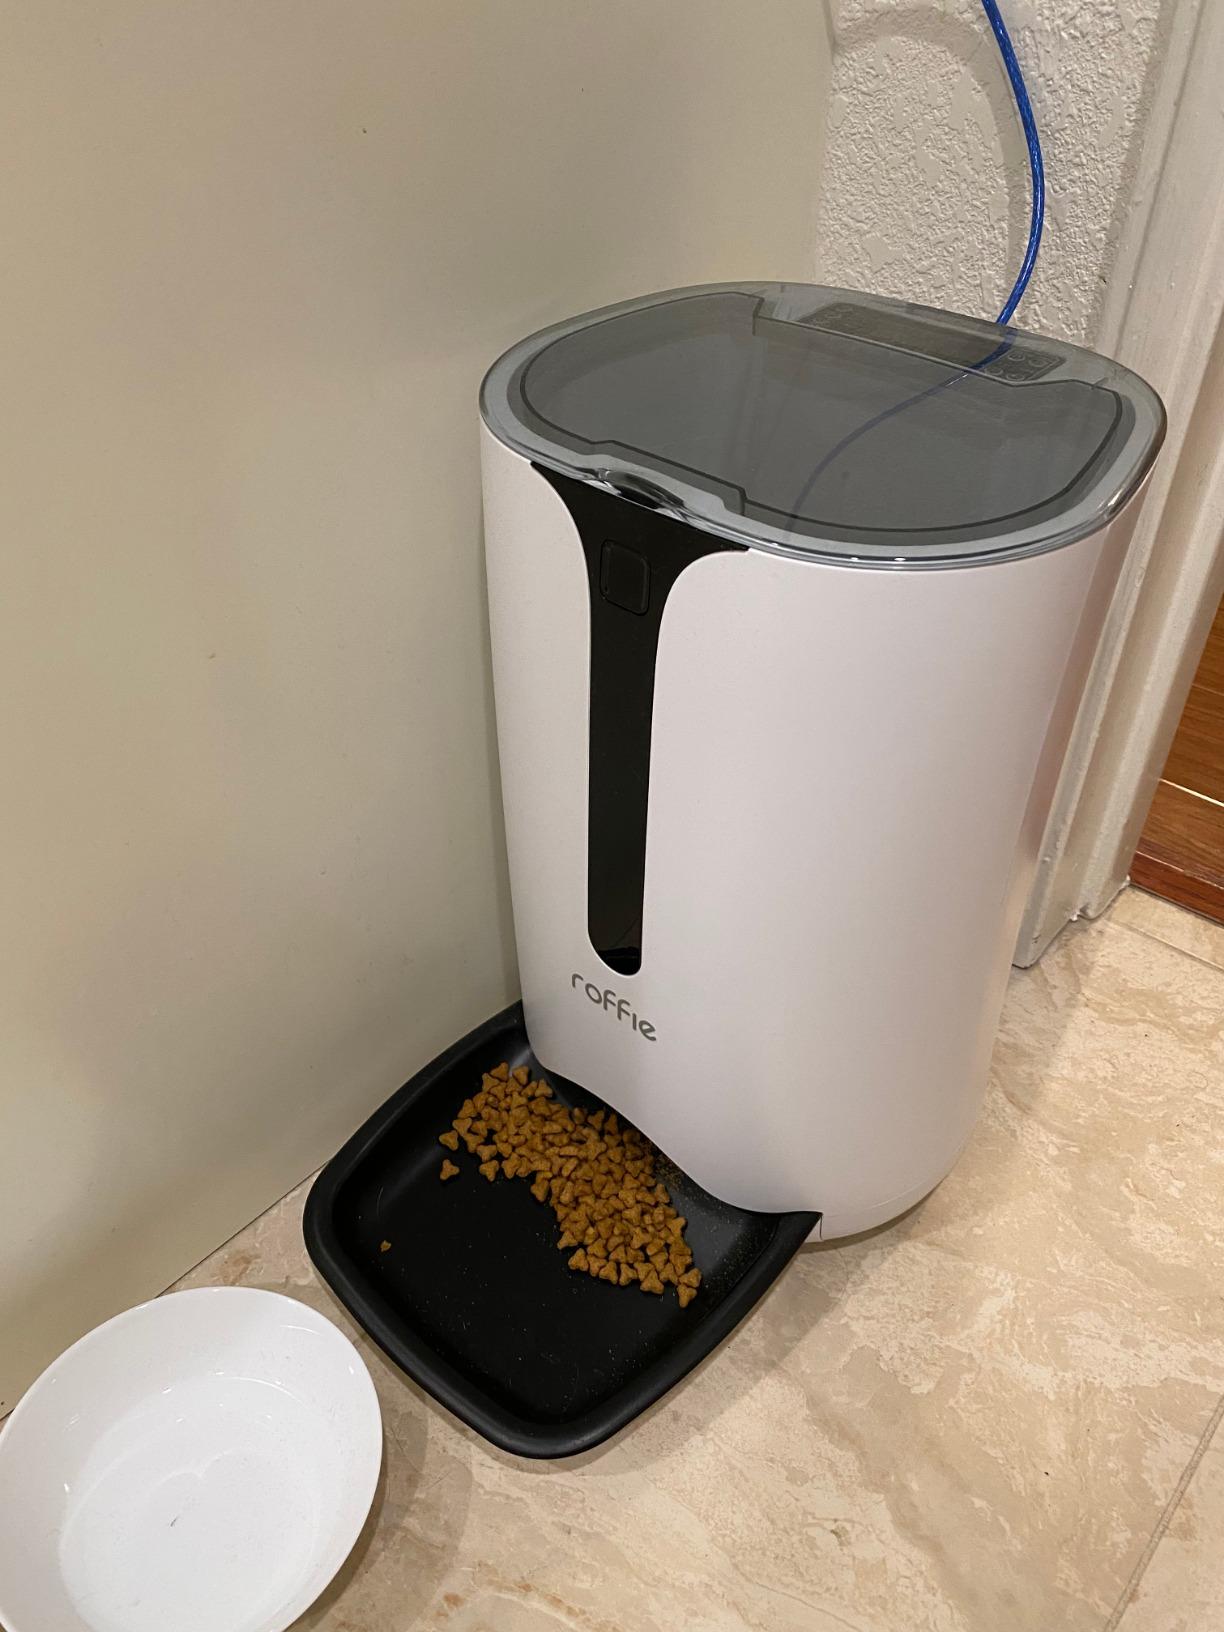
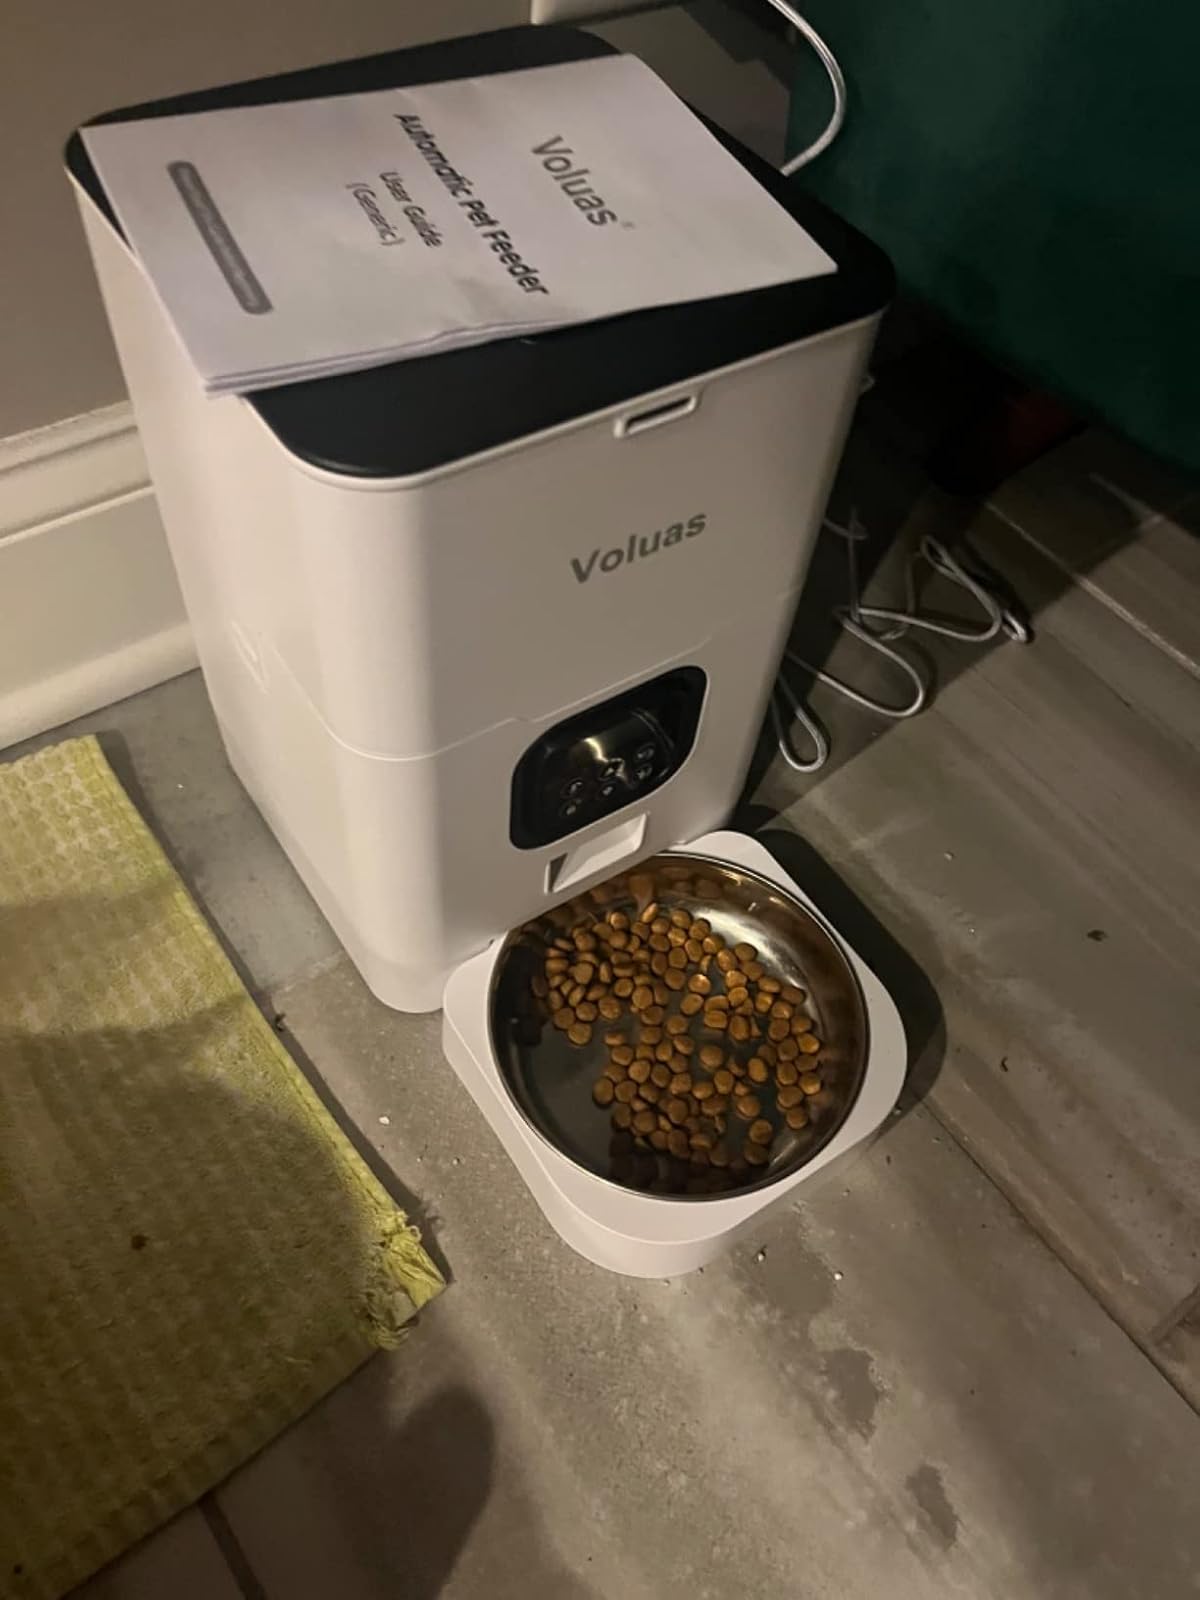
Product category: items_feeder
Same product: no